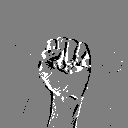
ASL letter: s